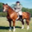
Label: horse